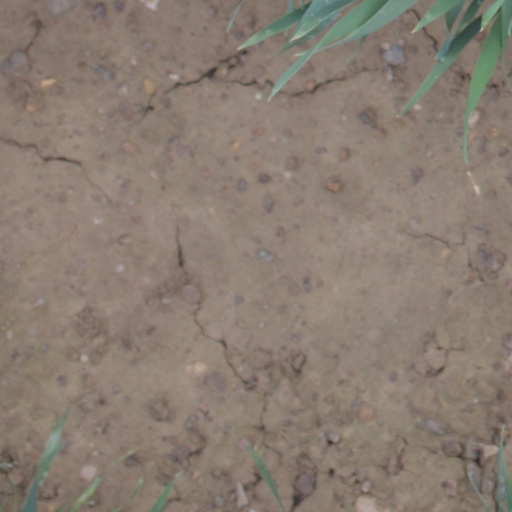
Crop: wheat